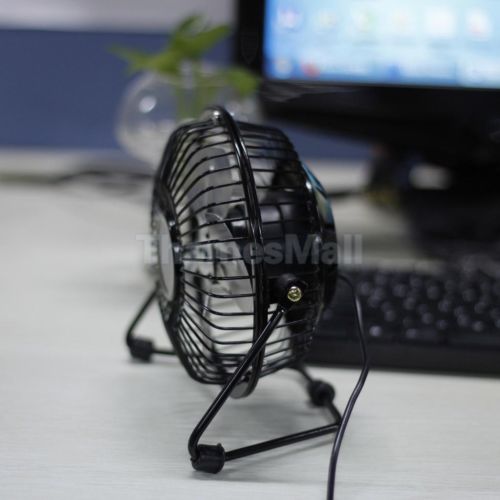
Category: fan